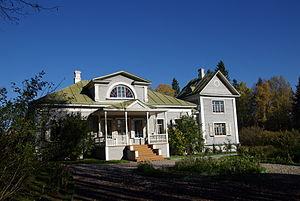
Le domaine de Chakhmatovo, devenu musée national historico-littéraire et réserve naturelle A. A. Blok, est l'ancienne maison de campagne de la famille du professeur Andreï Békétov, grand-père maternel du poète Alexandre Blok, qui passait ici en famille ses vacances d'été et de fréquents séjours. Le domaine se trouve aujourd'hui dans les limites de la municipalité de Solnetchnogorsk à une cinquantaine de kilomètres de Moscou dans l'oblast de Moscou. Son nom provient du russe chakhmaty qui signifie jeu d'échecs.